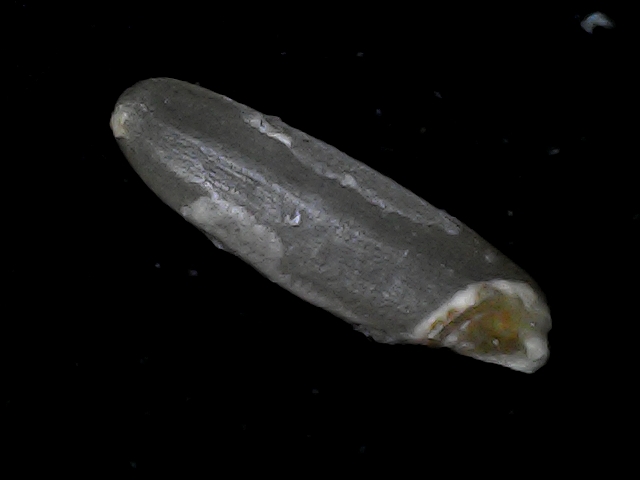
Rice variety: BD70